Carroll Nye

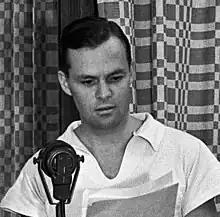
Nye in 1935

Robert Carroll Nye (October 4, 1901 – March 17, 1974) was an American film actor. He appeared in more than 50 films between 1925 and 1944. His most memorable role was Frank Kennedy, Scarlett's second husband, in "Gone with the Wind".